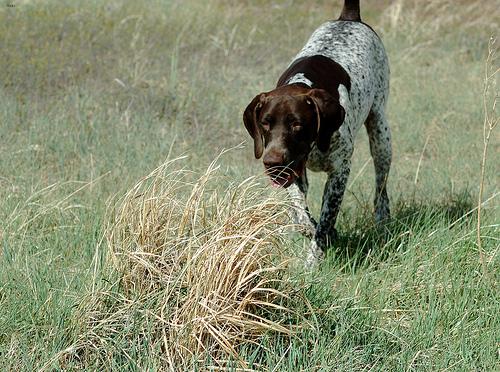
Breed: german shorthaired